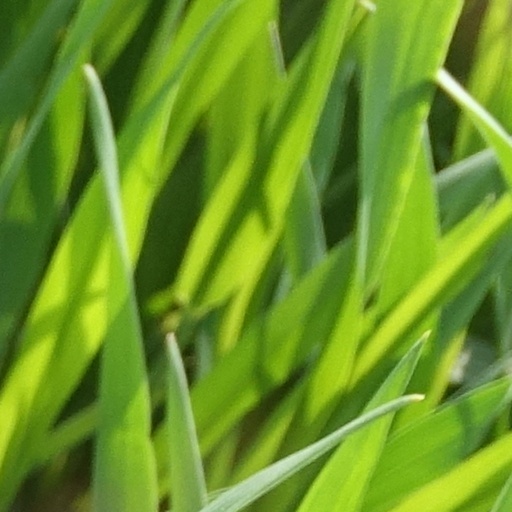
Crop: wheat